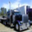
Label: truck